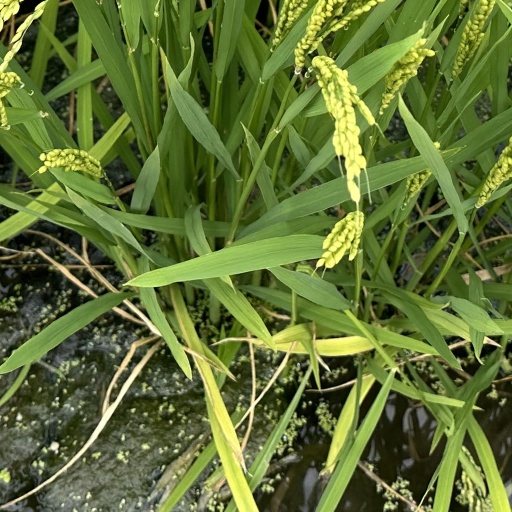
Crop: rice